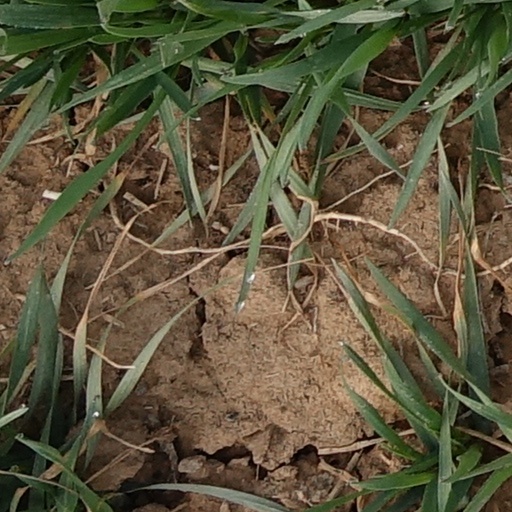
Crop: wheat